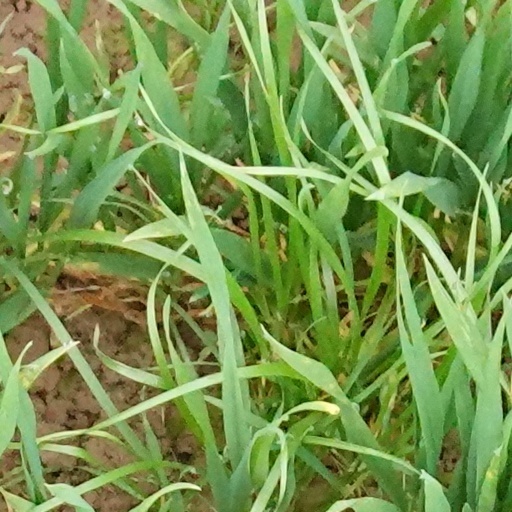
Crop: wheat